Piergiorgio Negrisolo

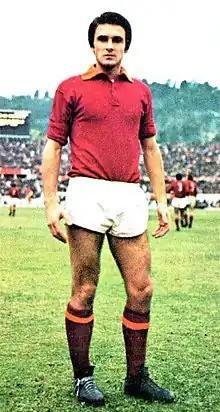
Negrisolo with Roma in 1974

Piergiorgio Negrisolo (born 22 July 1950 in Viadana) is a retired Italian professional footballer who played as a midfielder.